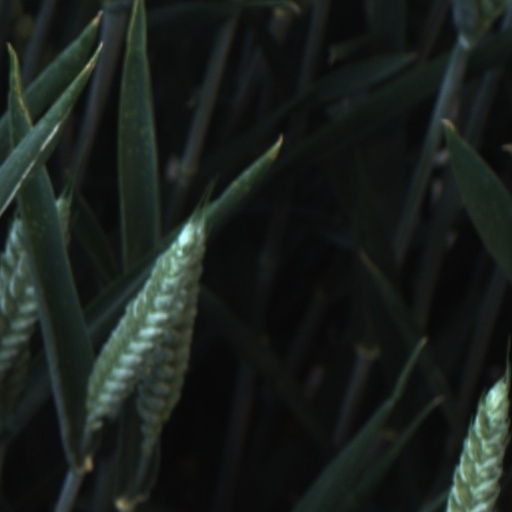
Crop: wheat